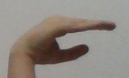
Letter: jeem